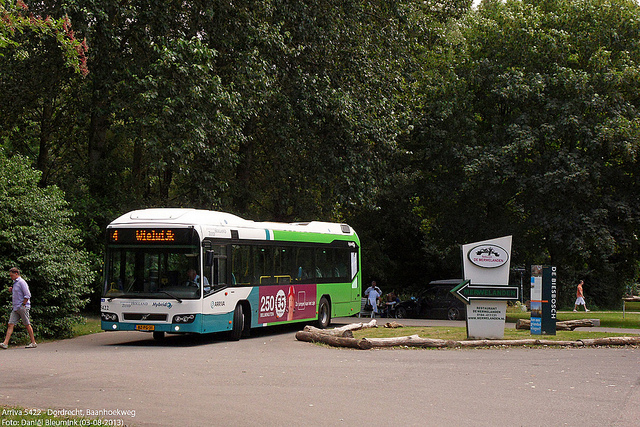
A bus is in a park going around a circle median.

Bus on a circle drive in an area lined with pedestrians and trees.

A bus is stopped on a street surrounded by trees.

A bus is going down the road while people are walking around.

A bus driving down a street next to a park.